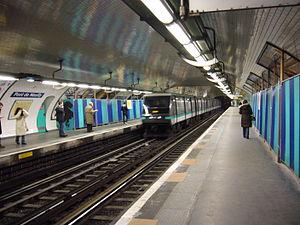
Un MP 89 arrive à quai à la station Pont de Neuilly sur la ligne 1 du métro de Paris.